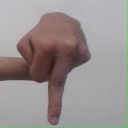
अक्षर: प